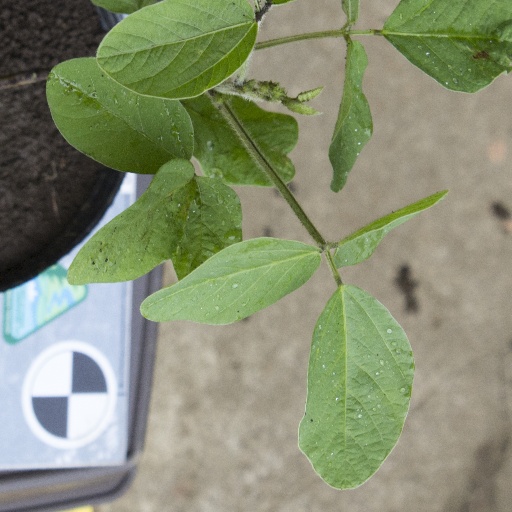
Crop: soybean